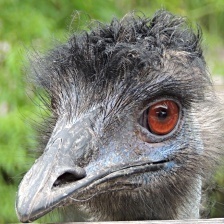
Species: EMU
Scientific name: DROMAIUS NOVAEHOLLANDIAE